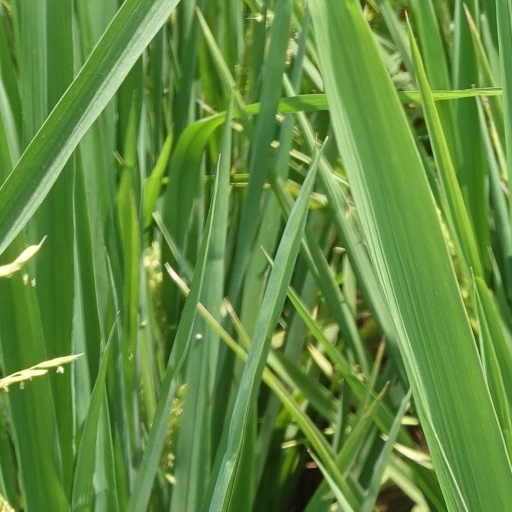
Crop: rice